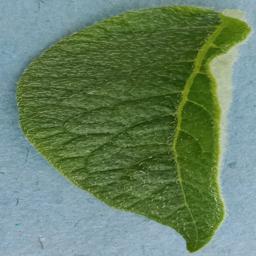
Label: Potato___Healthy